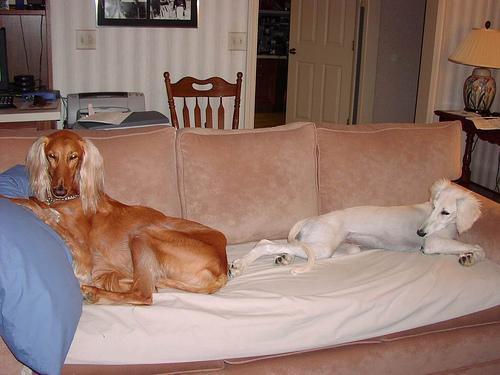
Saluki